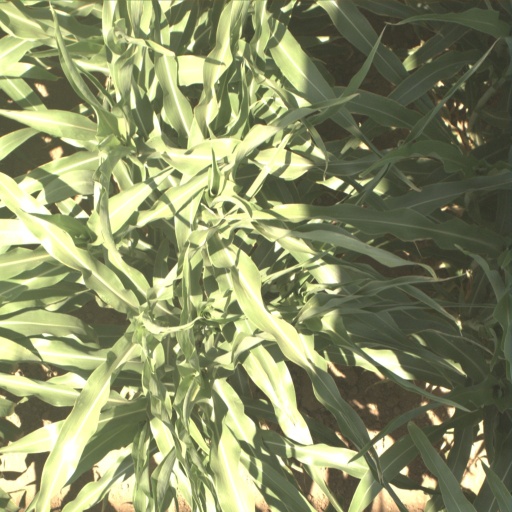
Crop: sorghum